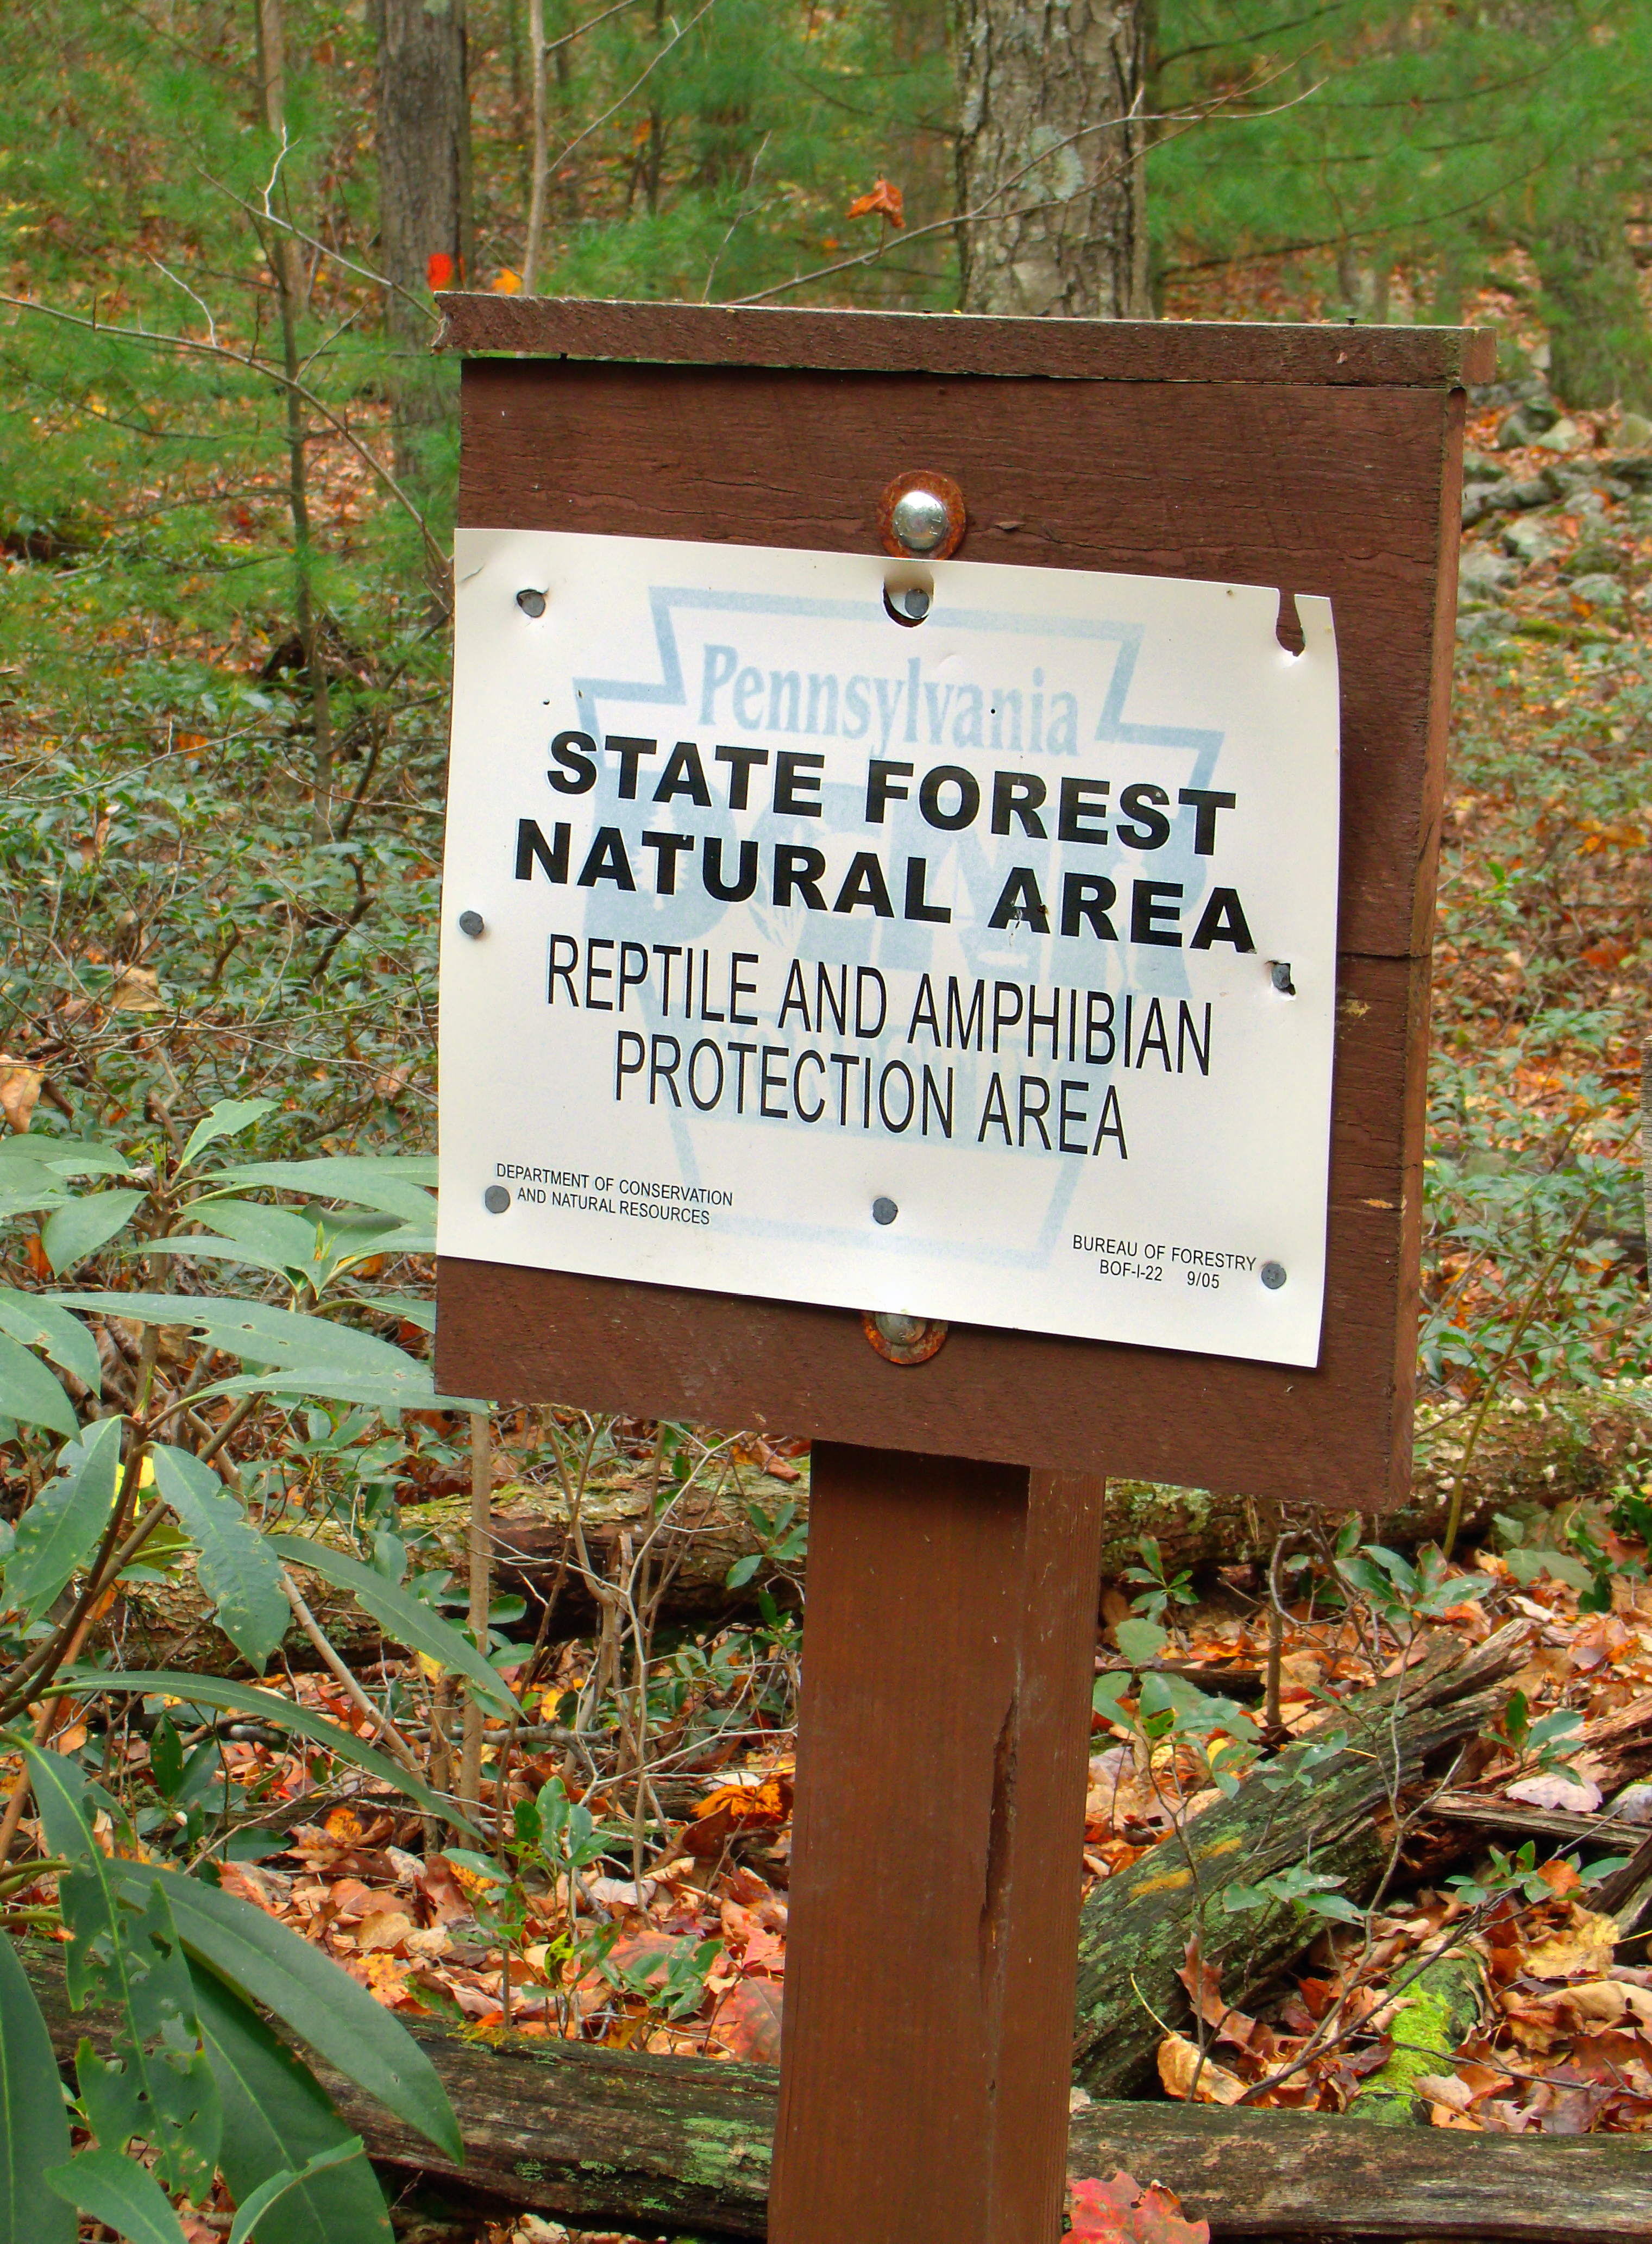
tree, hiking, trail, leaf, sign, autumn, botany, signage, season, creativecommons, midstatetrail, pennsylvania, signpost, huntingdoncounty, rothrockstateforest, detweilerhollow